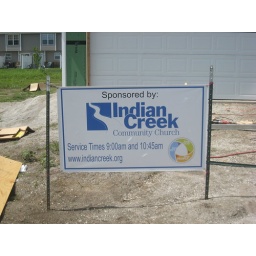
The new Indian Creek sign in front of the house